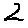
Label: 2